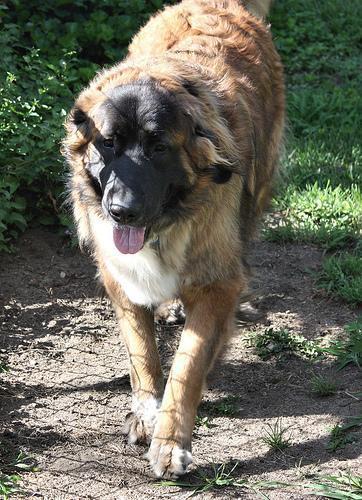
leonberger